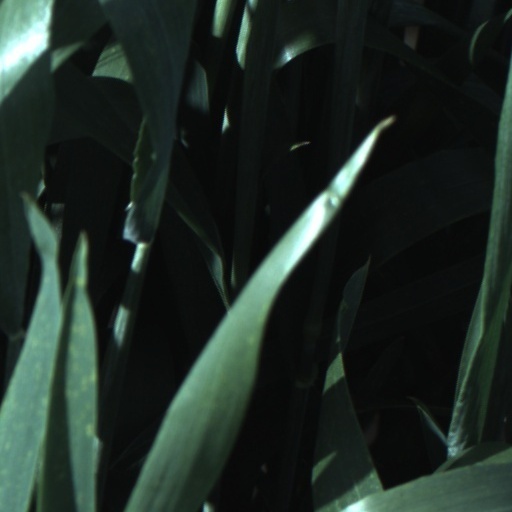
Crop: wheat